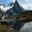
Label: mountain